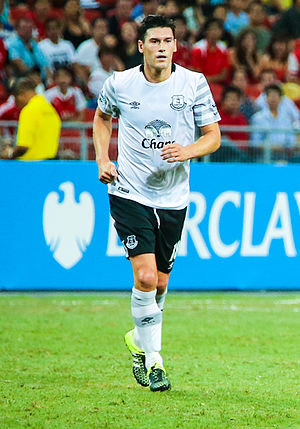
Gareth Barry
Barry with Everton in 2015
Gareth Robert Barry er en engelsk fodboldspiller, der spiller som midtbanespiller hos West Bromwich Albion.